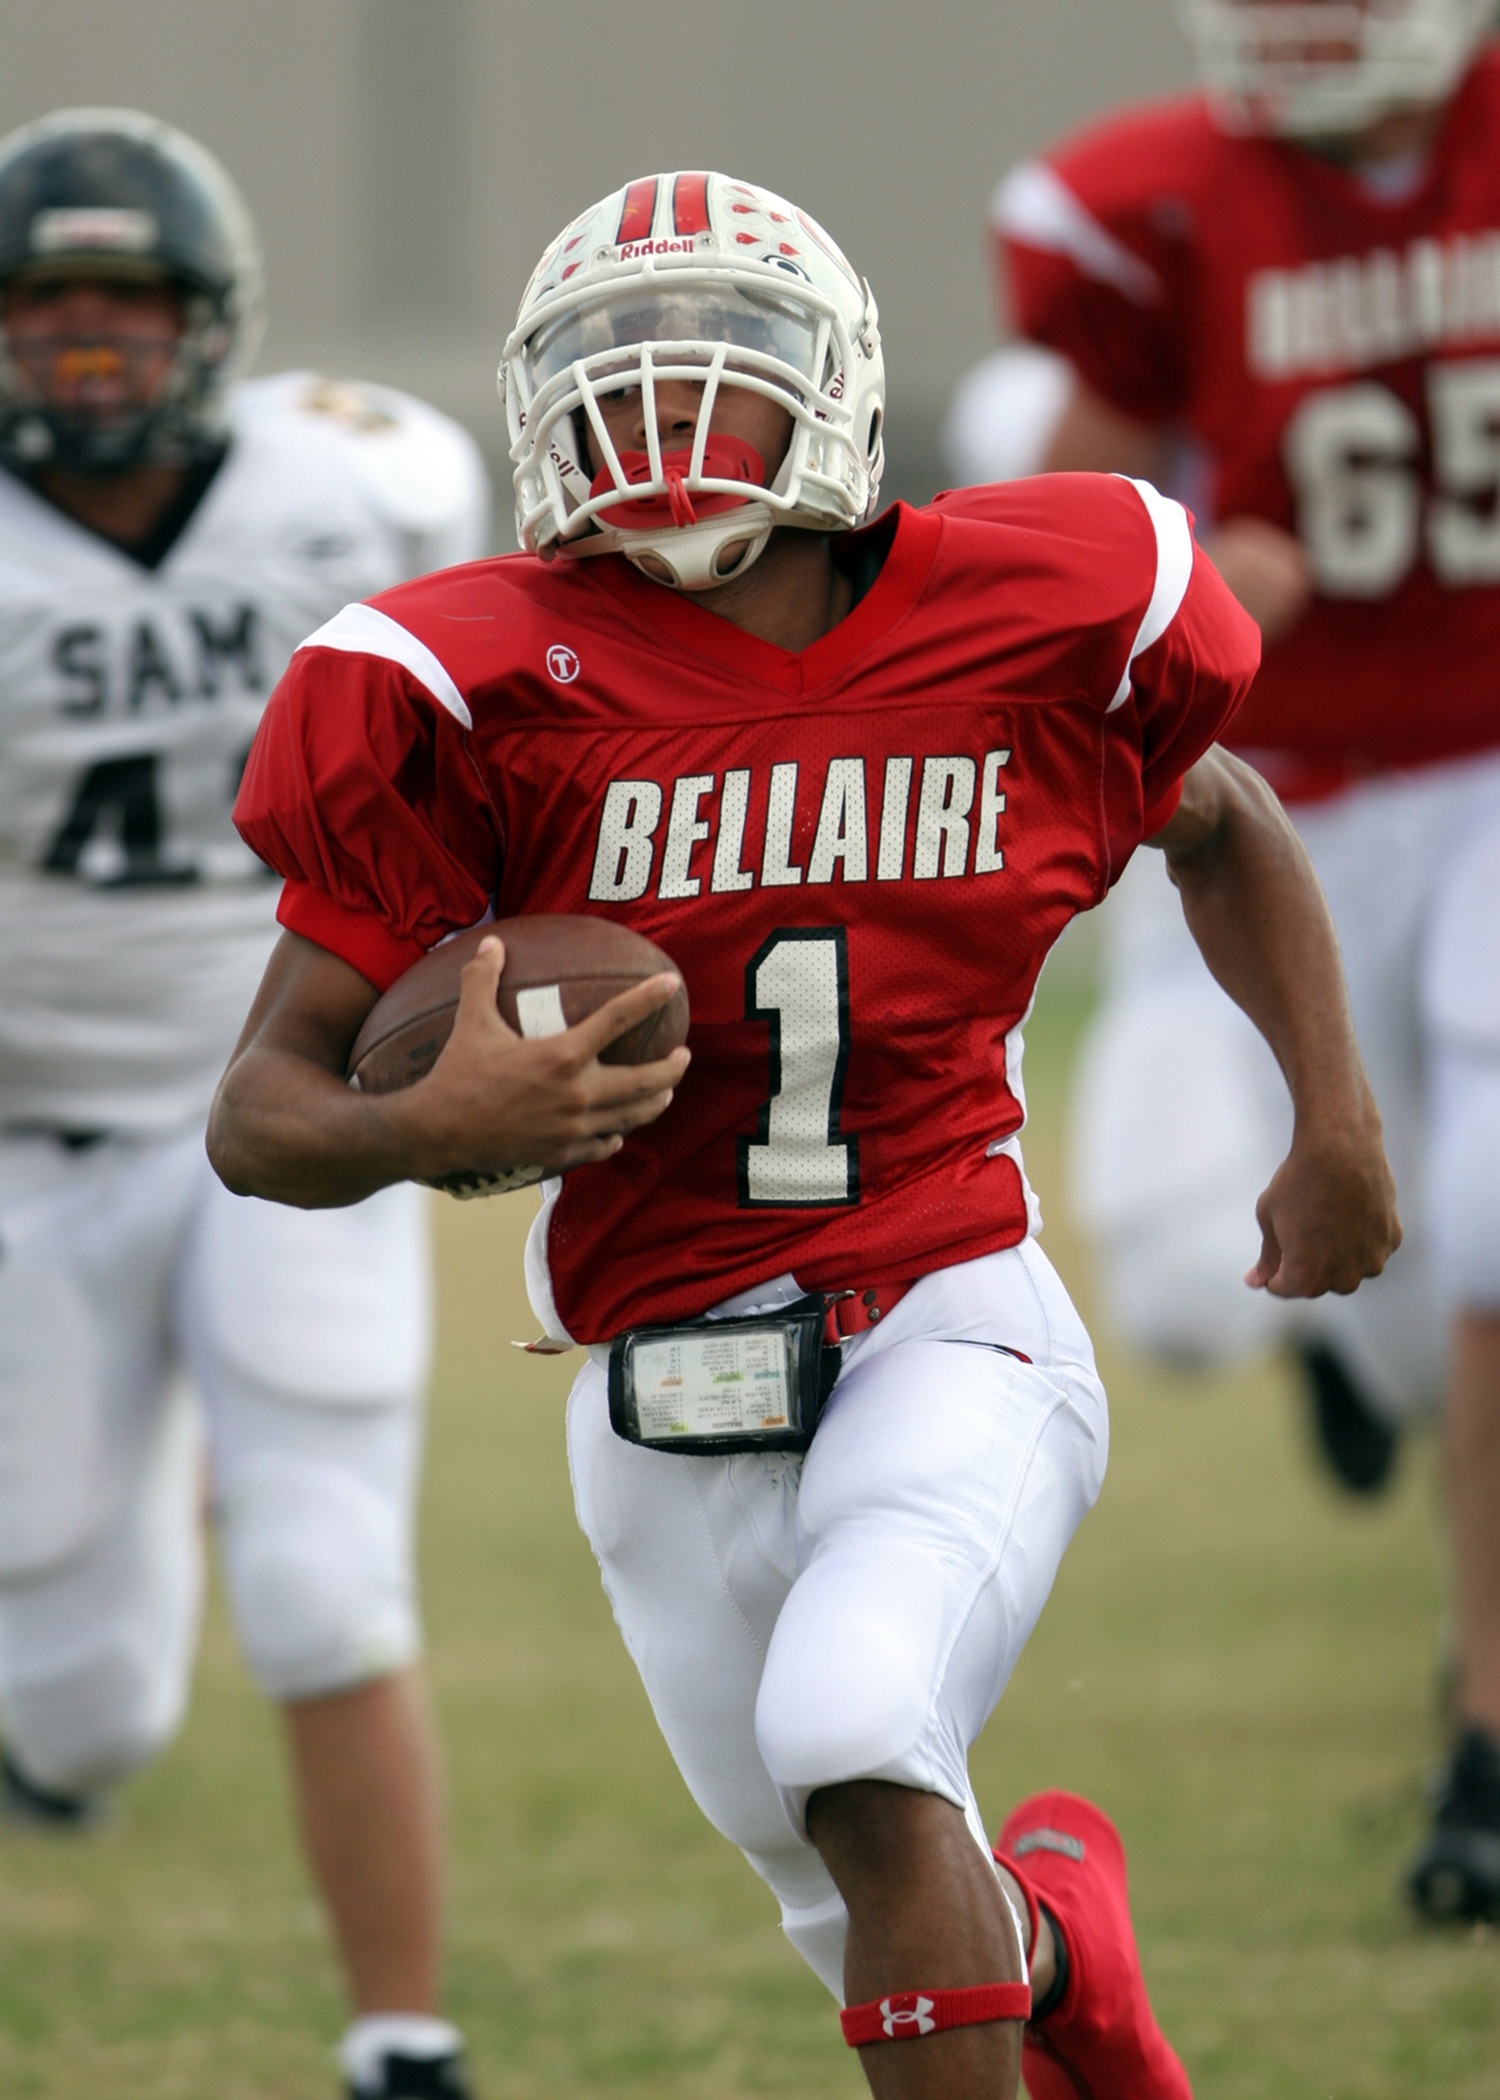
grass, sport, field, running, run, male, action, soccer, football, headgear, player, competition, american, team, american football, sports, back, helmet, ball, athlete, tackle, football player, ball carrier, gridiron, running back, ball game, tailback, competitive sport, team sport, sports uniform, canadian football, football equipment and supplies, gridiron football